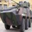
Label: tank